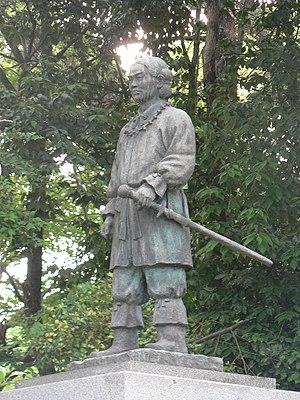
Le prince Yamato Takeru ou Yamoto-Takeru-no-mikoto ou prince Ōsu est un héros légendaire japonais, troisième fils de l'empereur Keikō. Il est l'une des figures marquantes du Kojiki et du Nihon shoki. Ces deux livres racontent sa tragique épopée. L'un de ses fils deviendra l'empereur Chūai.